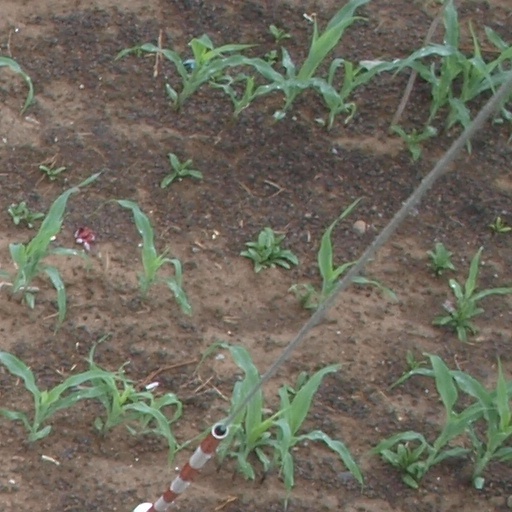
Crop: maize; corn